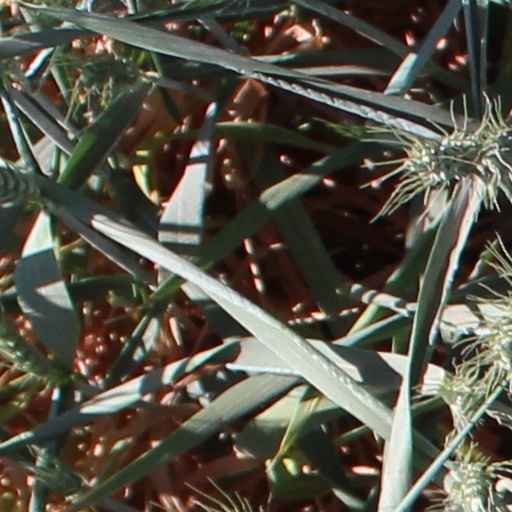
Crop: wheat